Truck wages

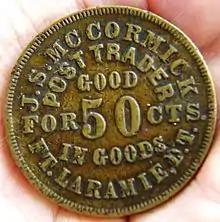
Brass trade token from Fort Laramie, Dakota Territory, used in a truck system

Truck wages are wages paid not in conventional money but instead in the form of payment in kind (i.e. commodities, including goods and/or services); credit with retailers; or a money substitute, such as scrip, chits, vouchers or tokens. Truck wages are a characteristic of a truck system, and are banned by the labour legislation of many countries.